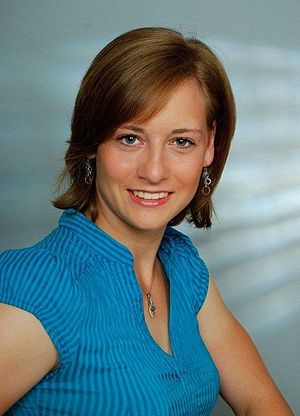
Anna Schaffelhuber
Anna Katharina Schaffelhuber er en funktionshæmmet tysk alpin skiløber. Ved vinter-OL 2014 vandt hun fem guldmedaljer.